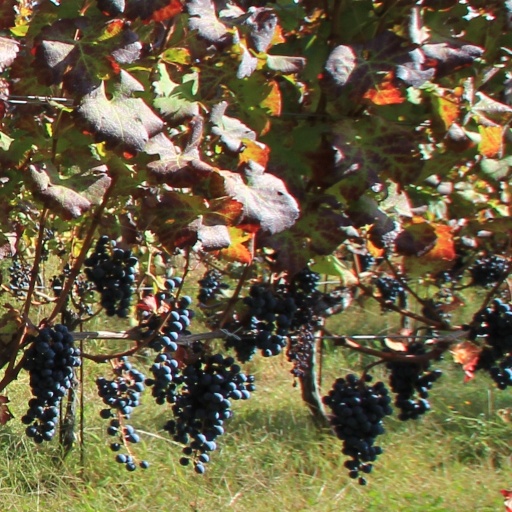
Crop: grape